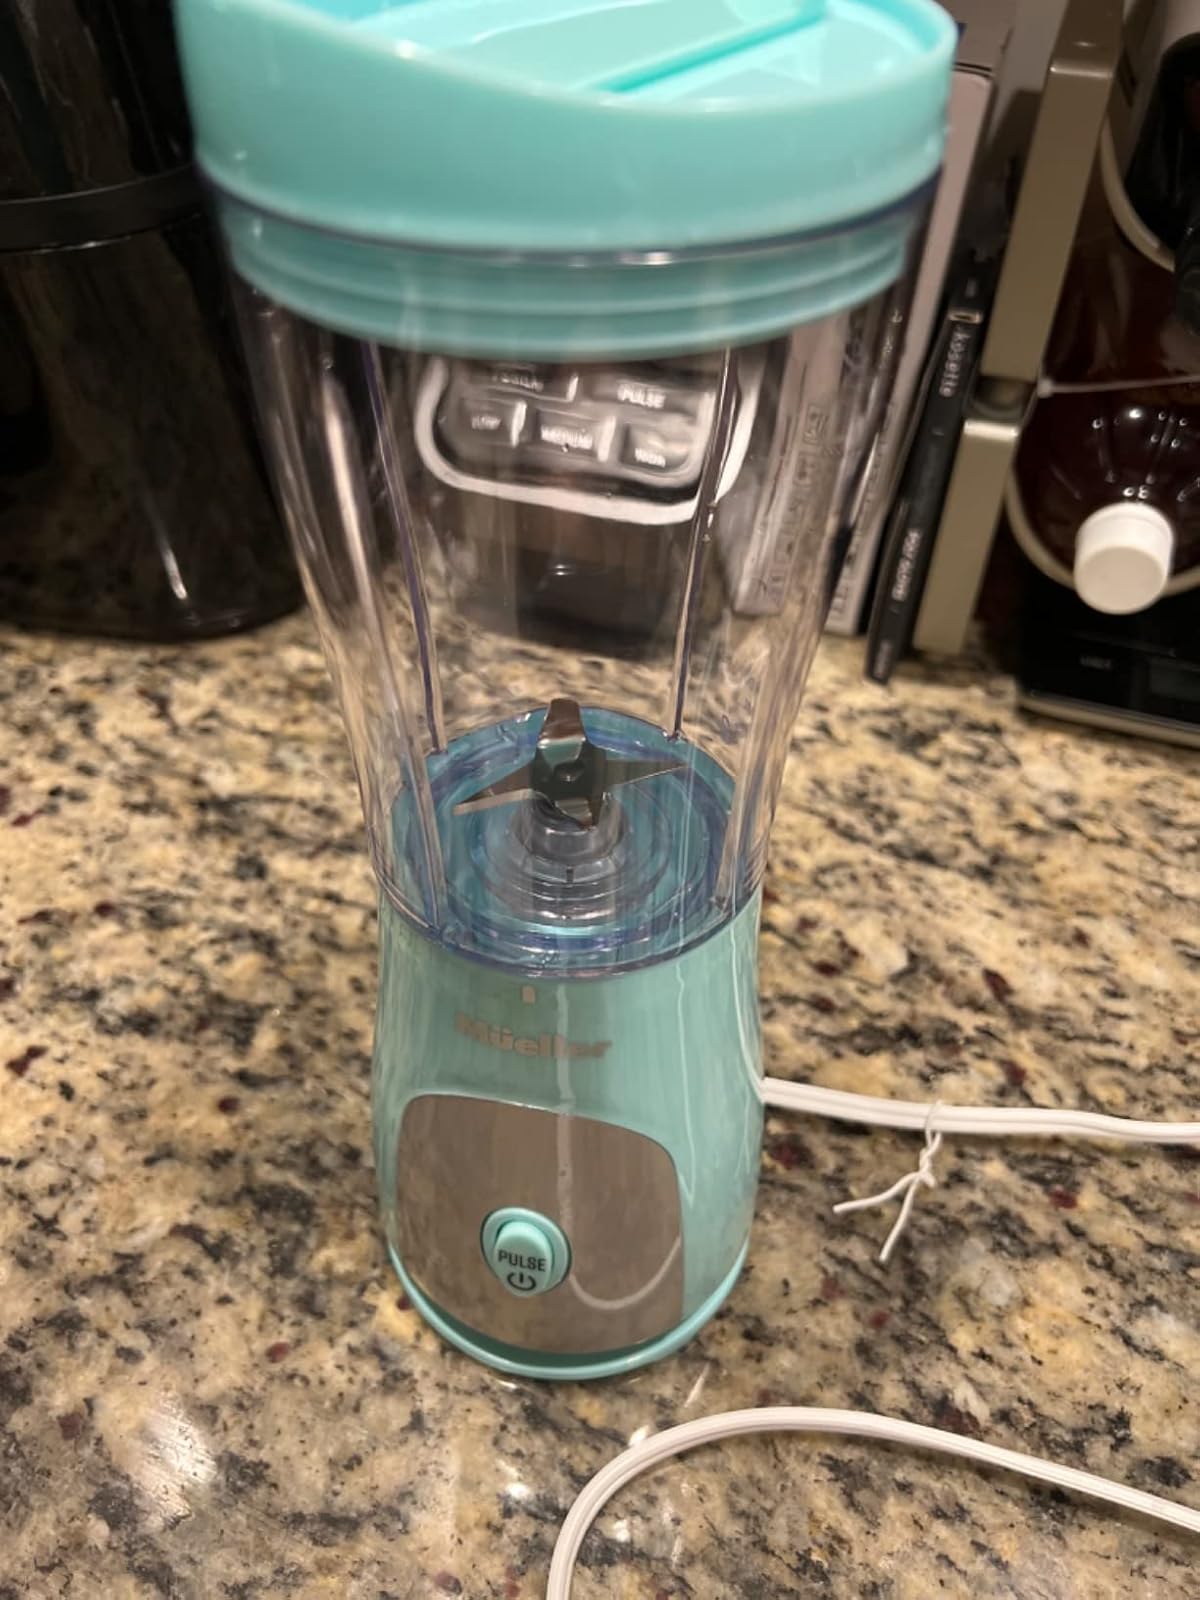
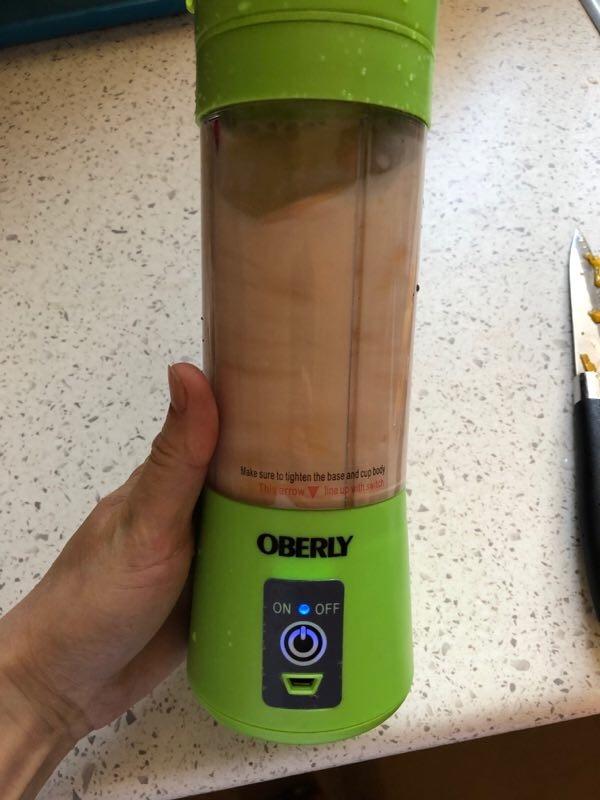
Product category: items_blender
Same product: no